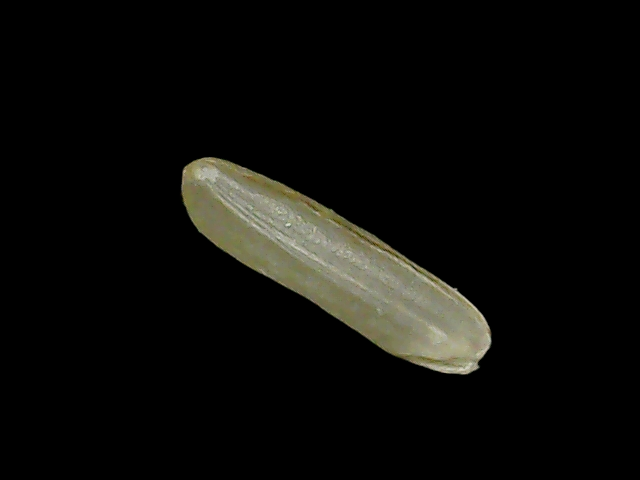
Rice variety: Binadhan19